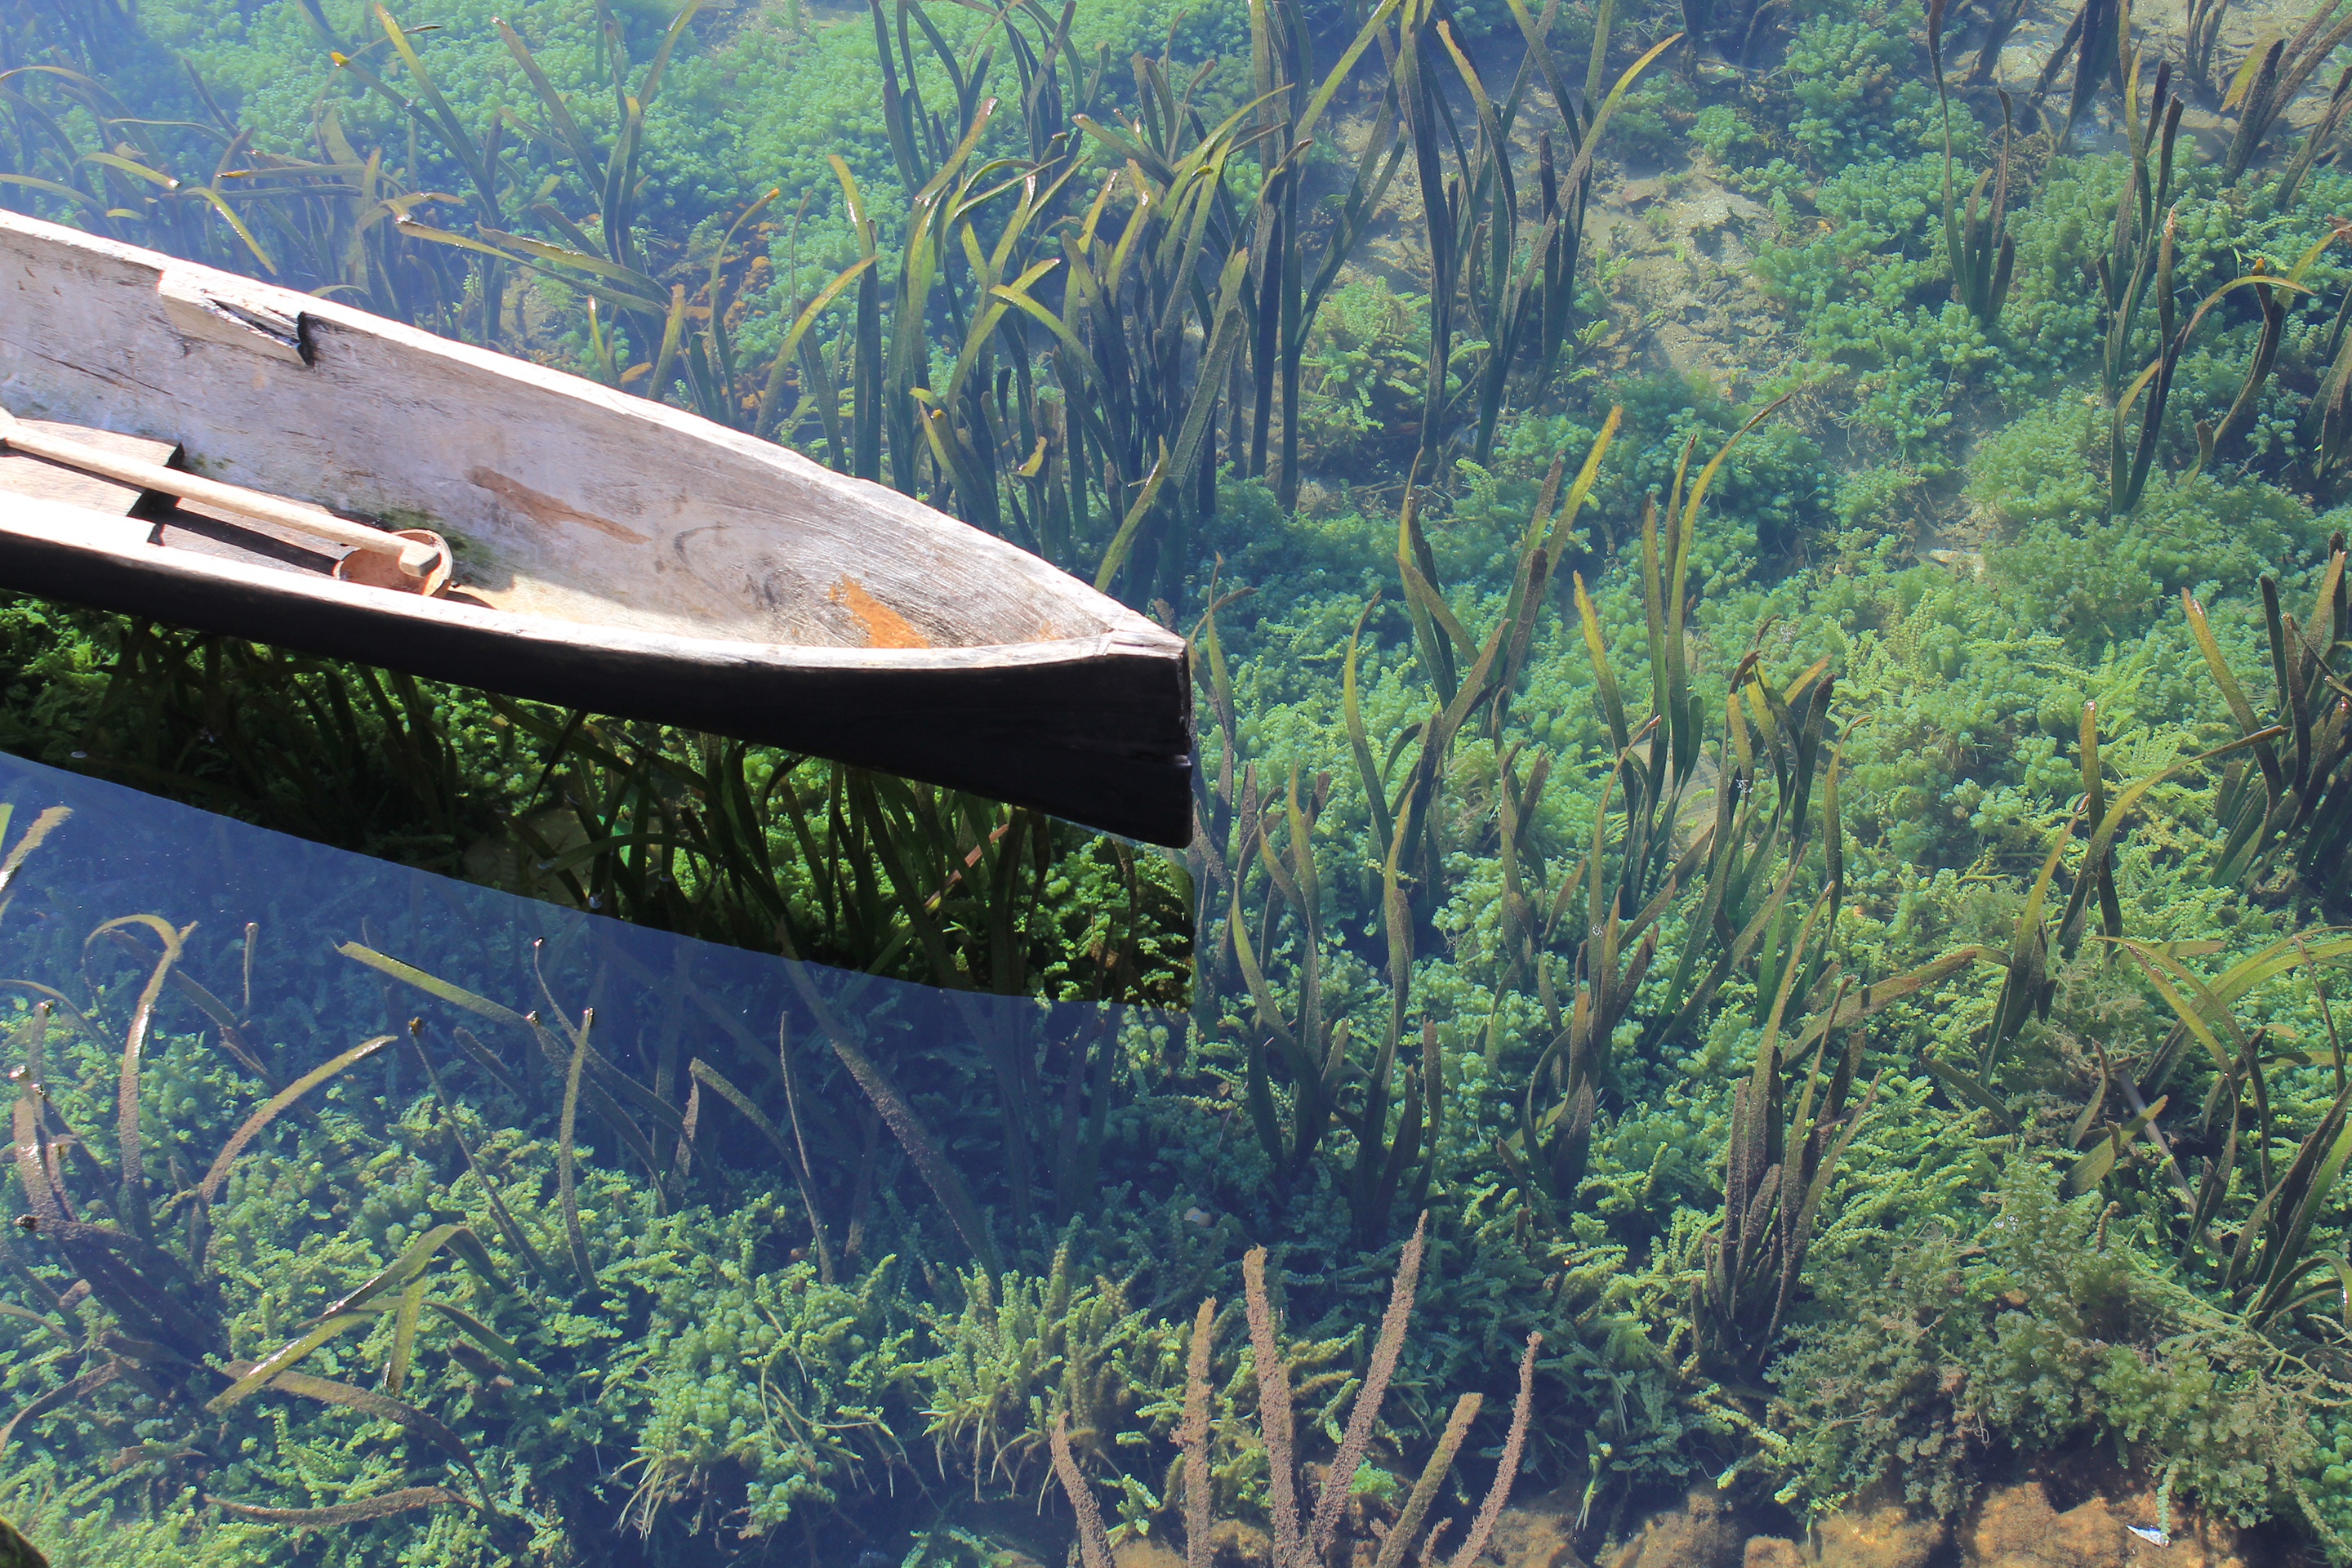
water, forest, wilderness, boat, canoe, green, paddle, jungle, rainforest, habitat, ecosystem, natural environment